Violent Shit III

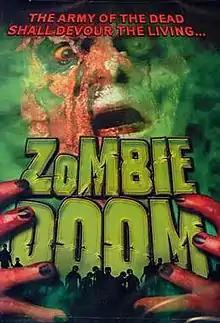

Violent Shit III: Infantry of Doom (Zombie Doom in North America) is a 1999 German shot-on-video action/splatter/comedy film by German director Andreas Schnaas. It stars Andreas Schnaas, Marc Trinkhaus, Uwe Grüntjes, and Winni Holl.